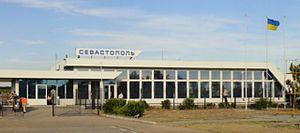
L'aéroport international de « Belbek » Sébastopol est un aéroport situé à Belbek et desservant la ville de Sébastopol, et plus largement la Crimée.